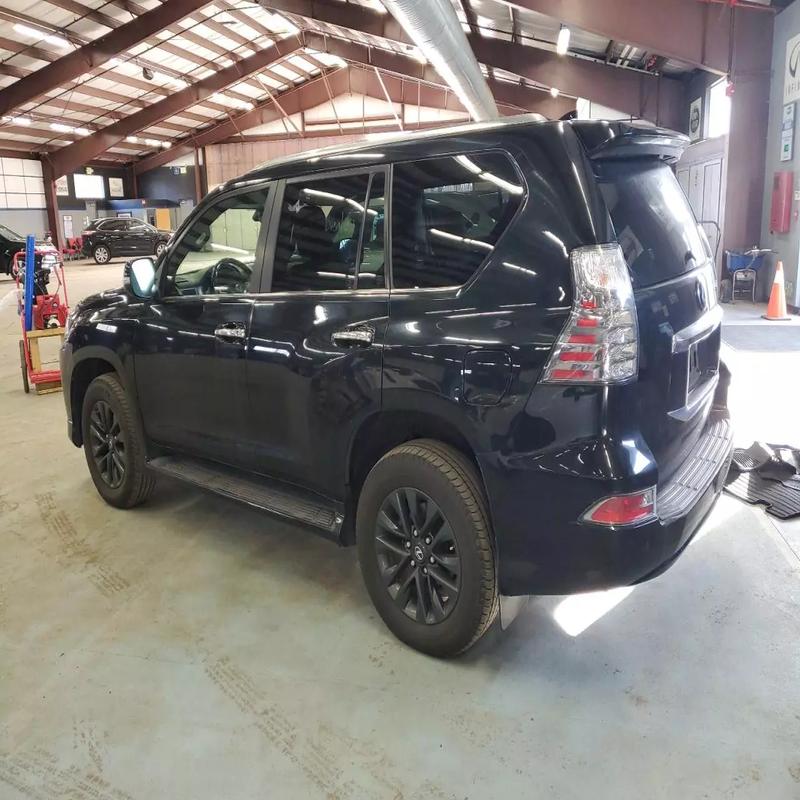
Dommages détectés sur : aile arrière gauche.
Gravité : mineur